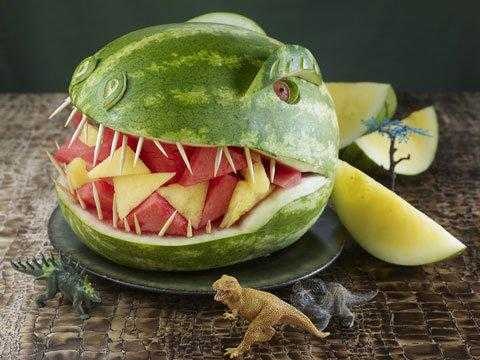
Label: Watermelon